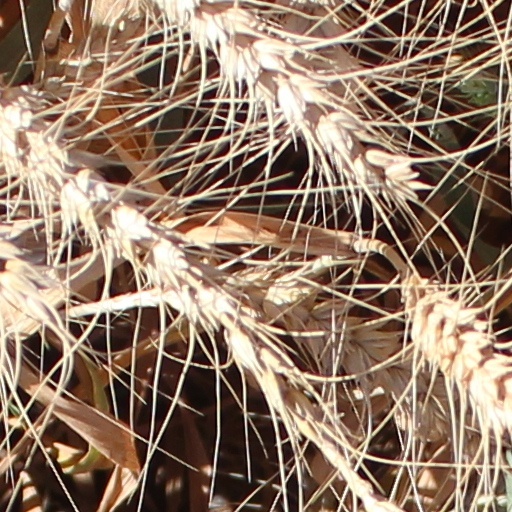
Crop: wheat